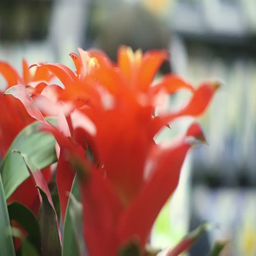
young beautiful woman chooses flowers in a flower shop